Veterans Health Administration

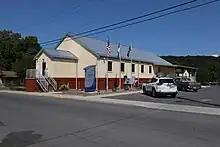
Outpatent clinic in Petersburg, West Virginia

Mental health treatment includes evaluation and assistance for issues such as depression, mood, and anxiety disorders; intimate partner and domestic violence; elder abuse or neglect; parenting and anger management; marital, caregiver, or family-related stress; and post-deployment adjustment or post-traumatic stress disorder (PTSD). Veterans who may also have experienced sexual harassment or sexual assault, known as military sexual trauma (MST) during their service are also eligible for service. VHA provides free, confidential counseling and treatment for MST-related mental and physical health conditions. The percentage of patients with a mental illness was 15 percent in 2007. The percentage of veterans with mental illnesses has trended up. The VHA allocated an extra $1.4 billion per year to mental health program between 2005 and 2008. Mental health services in 2006 were evaluated as a part of the Mental Health Strategic Plan. The report concluded: